Samarra

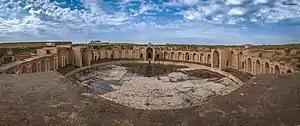
Remains of a circular pool surrounded by reception halls in the "Dar al-Khilafa" palace, built by Al-Mu῾tasim (r. 833–842)

In 836 CE, the Abbasid Caliph Al-Mu'tasim founded a new capital at the banks of the Tigris. Here he built extensive palace complexes surrounded by garrison settlements for his guards, mostly drawn from Central Asia and Iran (most famously the Turks, as well as the Iranian Khurasani "Ishtakhaniyya", "Faraghina" and "Ushrusaniyya" regiments) or North Africa (like the "Maghariba"). Although quite often called Mamluk slave soldiers, their status was quite elevated; some of their commanders bore Sogdian titles of nobility.